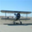
Label: airplane